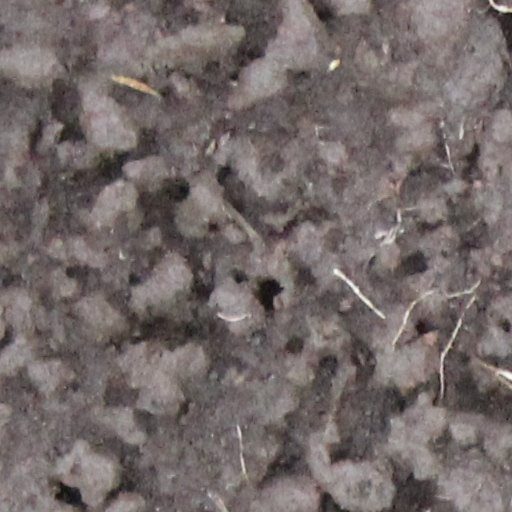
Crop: wheat